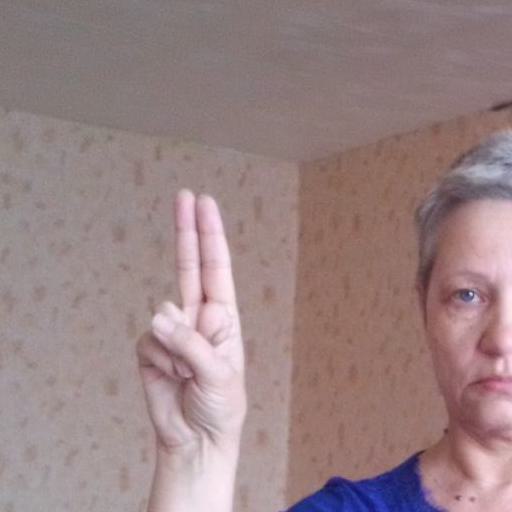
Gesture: two_up